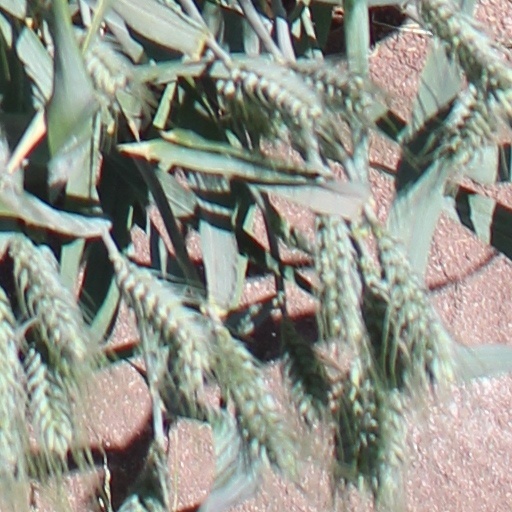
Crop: wheat